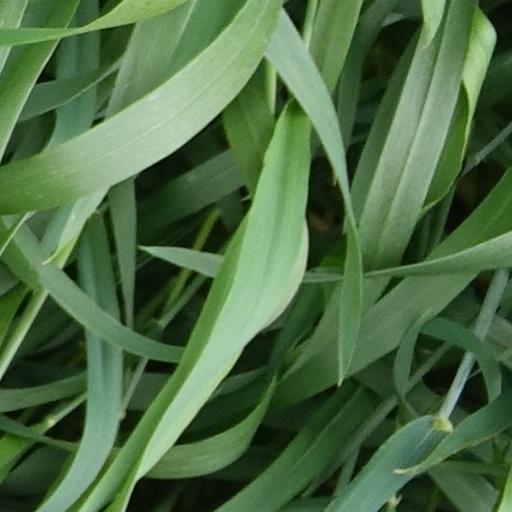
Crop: wheat